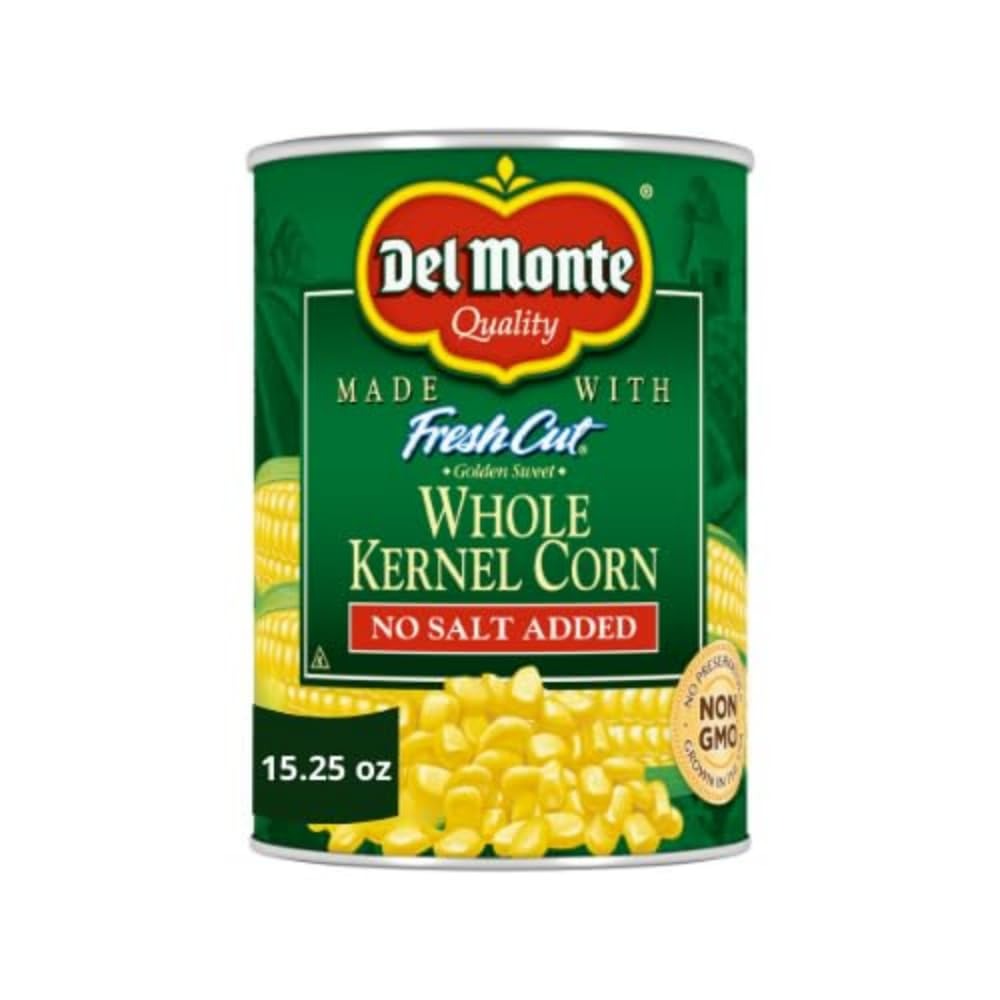
Item Name: Del Monte Canned Golden Sweet Whole Kernel Corn No Salt Added, 15.25 oz
Bullet Point 1: One 15.25 oz can of Del Monte Fresh Cut Golden Sweet Whole Kernel Corn with No Salt Added
Bullet Point 2: Del Monte Fresh Cut canned corn is picked at the peak of freshness and packed within hours to lock in flavor and nutrition in every bite
Bullet Point 3: No salt added to these canned vegetables for a simple sweet corn option
Bullet Point 4: Non-GMO canned sweet corn with no artificial preservatives added
Bullet Point 5: Ready to eat corn makes a delicious side dish and a great addition to recipes
Value: 15.25
Unit: Ounce

Price: 1.59